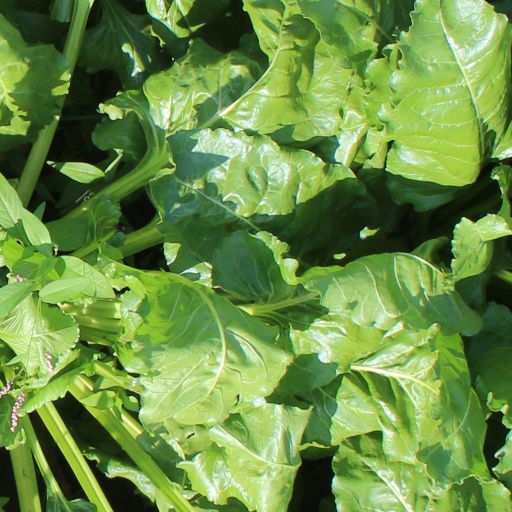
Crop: sugar beet